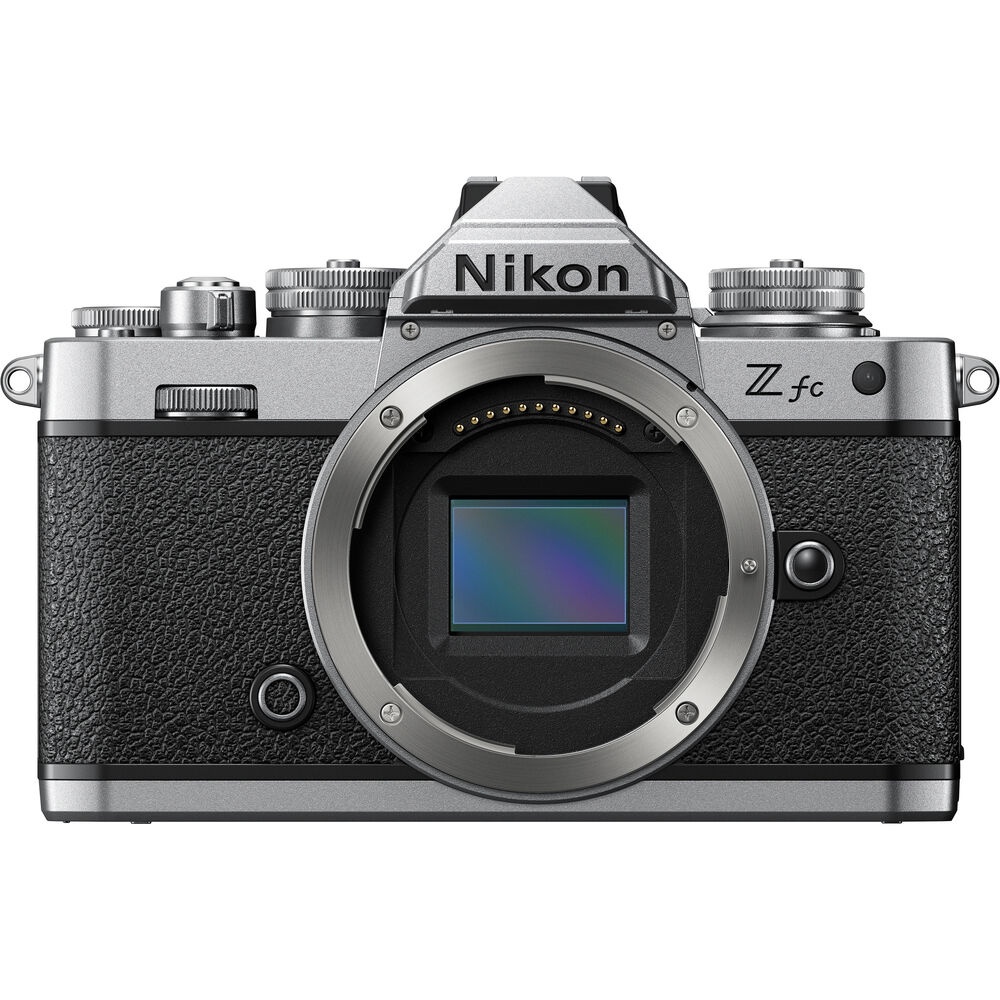
Nikon Zfc 20.9MP DX-Format CMOS Sensor Mirrorless Camera - 1671
Short Description 20.9MP DX-Format CMOS Sensor EXPEED 6 Image Processor UHD 4K and Full HD Video Recording 2.36m-Dot OLED Electronic Viewfinder 3" 1.04m-Dot Vari-Angle Touchscreen ISO 100-51200, Up to 11 fps Shooting 209-Point Hybrid AF, Eye Detection AF Time-Lapse Movie Built-In Wi-Fi and Bluetooth USB Type-C Connectivity In The Box Nikon Zfc Mirrorless Camera Nikon EN-EL25 Rechargeable Lithium-Ion Battery (7.6V, 1120mAh) Nikon MH-32 Battery Charger Nikon BF-N1 Body Cap DK-32 Rubber Eyecup AN-DC23 Camera Strap Limited 1-Year Seller Warranty Long Description Blending classic looks with modern performance, the Nikon Zfc checks off all the boxes on a content creator's wish list: stylish and sleek retro design, impressive image quality with the Z mirrorless system flexibility, and it's optimized for vlogging and video applications. The Zfc is a DX-format mirrorless camera sporting a 20.9MP CMOS sensor, which pairs with EXPEED 6 image processing to realize quick shooting performance up to 11 fps, UHD 4K video recording at 30p, and sensitivity up to ISO 51200. Despite its classic looks, this camera is updated for contemporary content creation and features a fully articulating touchscreen LCD, supports live streaming, is compatible with external microphones, and has an advanced 209-point AF system with full-time subject tracking and eye-detection AF. Focusing on the physical design, the Zfc stands out as a clear reference to Nikon's classic SLR film camera heritage, and features several familiar physical controls on the body, including dedicated dials to adjust ISO, shutter speed, and exposure compensation. The body also features a 2.36m-dot OLED EVF and supports SnapBridge wireless connectivity for pairing with a mobile device for remote camera control. Also benefitting on-location shoots and longer takes, the Zfc also supports in-camera battery charging and on-the-go power via the USB C port. 20.9MP DX-Format CMOS Sensor and EXPEED 6 Image Processor The DX-format 20.9MP CMOS sensor is paired with the EXPEED 6 image processor to provide a versatile mixture of high sensitivity, nuanced image quality, and fast overall performance. At native values, a sensitivity range from ISO 100-51200 permits working in a broad array of lighting conditions, and can be further expanded up to ISO 204800 for extreme low-light conditions. The mixture of resolution and sensor size also contributes to clean image quality and smooth color transitions with reduced noise throughout the sensitivity range. In addition to benefitting image quality, the EXPEED 6 processor also affords a wealth of speed throughout the camera system, including a top full-resolution continuous shooting rate of 11 fps. Besides imaging, the sensor's design also incorporates a 209-point hybrid autofocus system, which uses both phase-detection and contrast-detection methods to quickly and accurately acquire focus for both stills and video applications. This focusing system also supports Eye Detection AF, which uses facial recognition to help lock focus onto subjects' eyes. UHD 4K Video Recording Capable of recording more than just stills, the Zfc supports UHD 4K video recording at up to 30 fps and Full HD recording at up to 120 fps, for slow-motion effects, along with the ability to save movie files to the in-camera memory card. In-camera time-lapse shooting is also possible. Heritage Design with Intuitive Functions Precision carved aluminum dials with engraved markings and mechanical controls for shutter speed, ISO, and exposure compensation. Intuitive functions also enable easy access to auto mode, quick settings, and the menu help guide. Body Design and Connectivity A large 3" 1.04m-dot LCD screen is available for bright, clear, and vivid image playback and live view shooting. The screen has a vari-angle design, which benefits front-facing selfie captures, and it is also a touchscreen for more intuitive operation, navigation, and settings control. A 2.36m-dot electronic finder is present for comfortable eye-level viewing. It has a 1.02x magnification and uses NIKKOR optics to guarantee a sharp, clear image. A robust magnesium alloy chassis is both dust- and weather-resistant to benefit working in harsh climates and inclement conditions. Built-in SnapBridge connectivity to enable seamless transfer of low-resolution imagery as well as remote shooting capabilities. BLE (Bluetooth Low Energy) and Wi-Fi enables communication between the camera and a smart device and, additionally, the mobile device can remotely trigger the shutter and display a live view image from the camera to enable working from a distance. Live streaming and web conferencing via separately purchased USB Type-C cable. 3.5mm stereo mini-pin jack provides plug-in power Included EN-EL25 rechargeable lithium-ion battery provides approximately 300 shots per charge. Compatible with NIKKOR Z lenses as well as F-mount lenses using the separately purchased FTZ Mount Adapter.
Brand: Nikon
Category: Cameras & Optics > Cameras > Digital Cameras > Mirrorless Digital Cameras